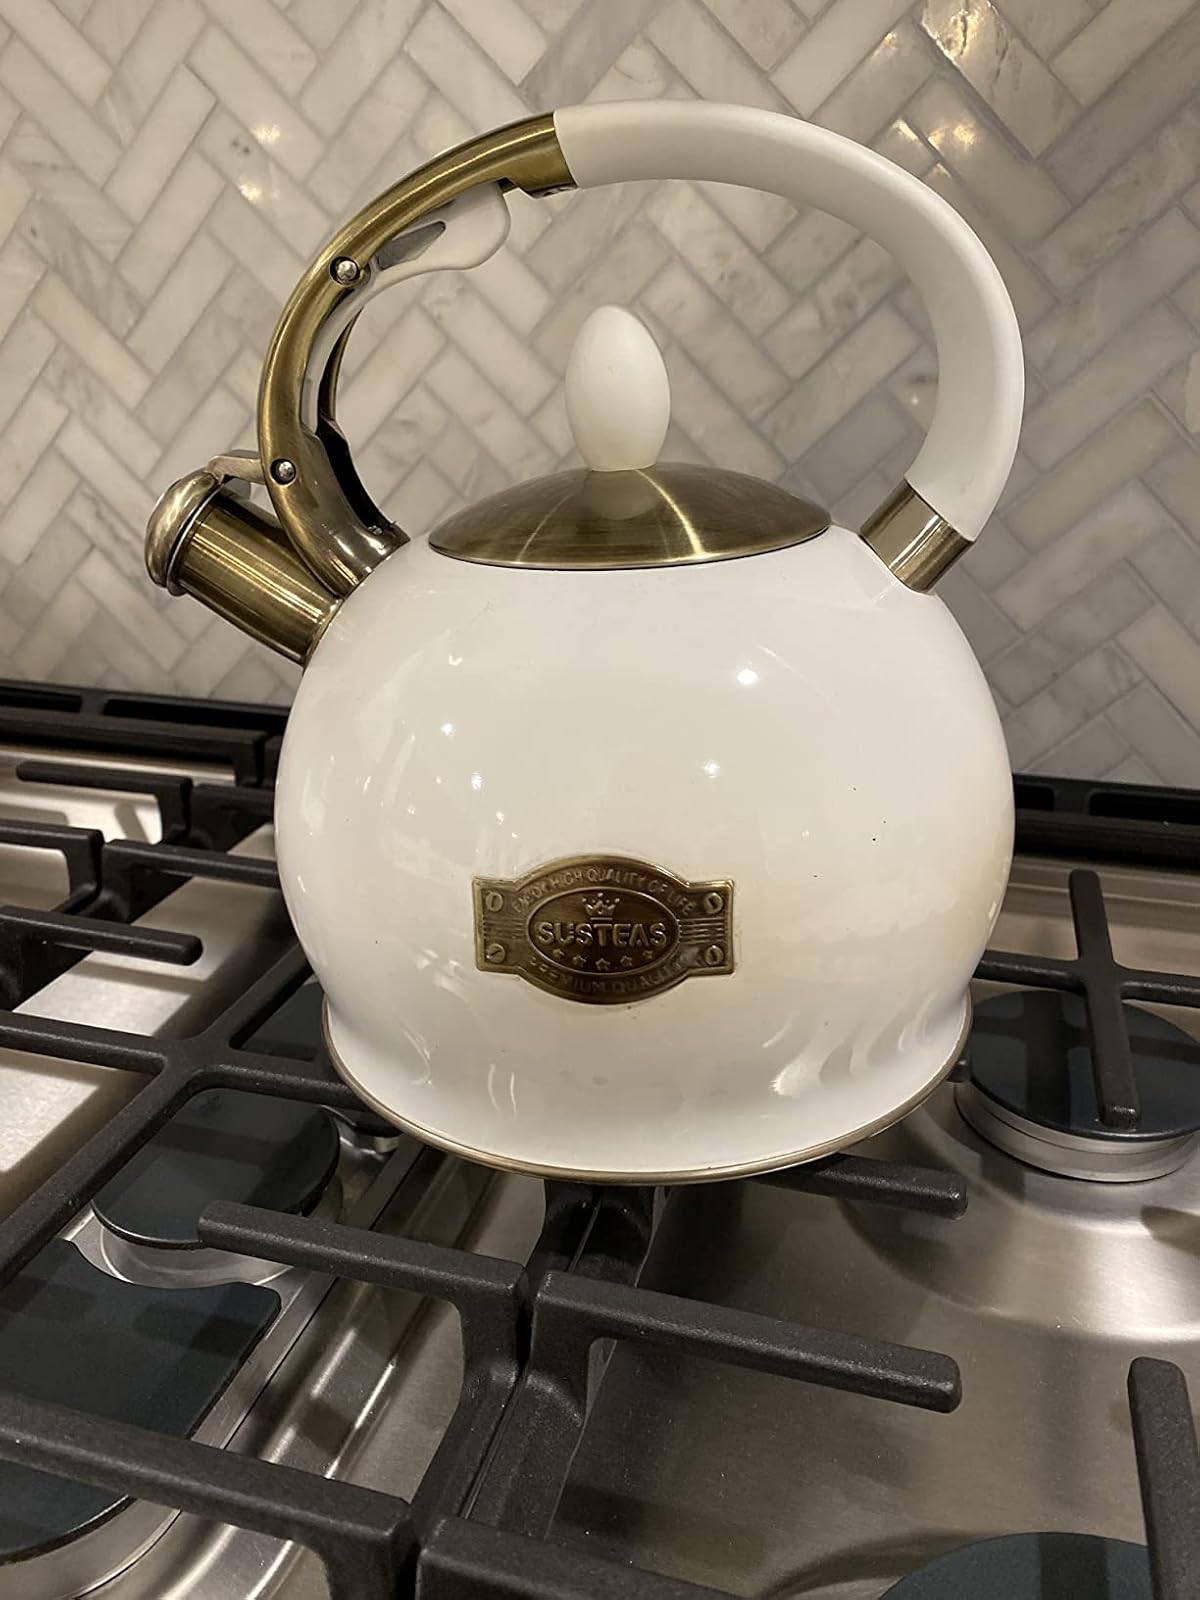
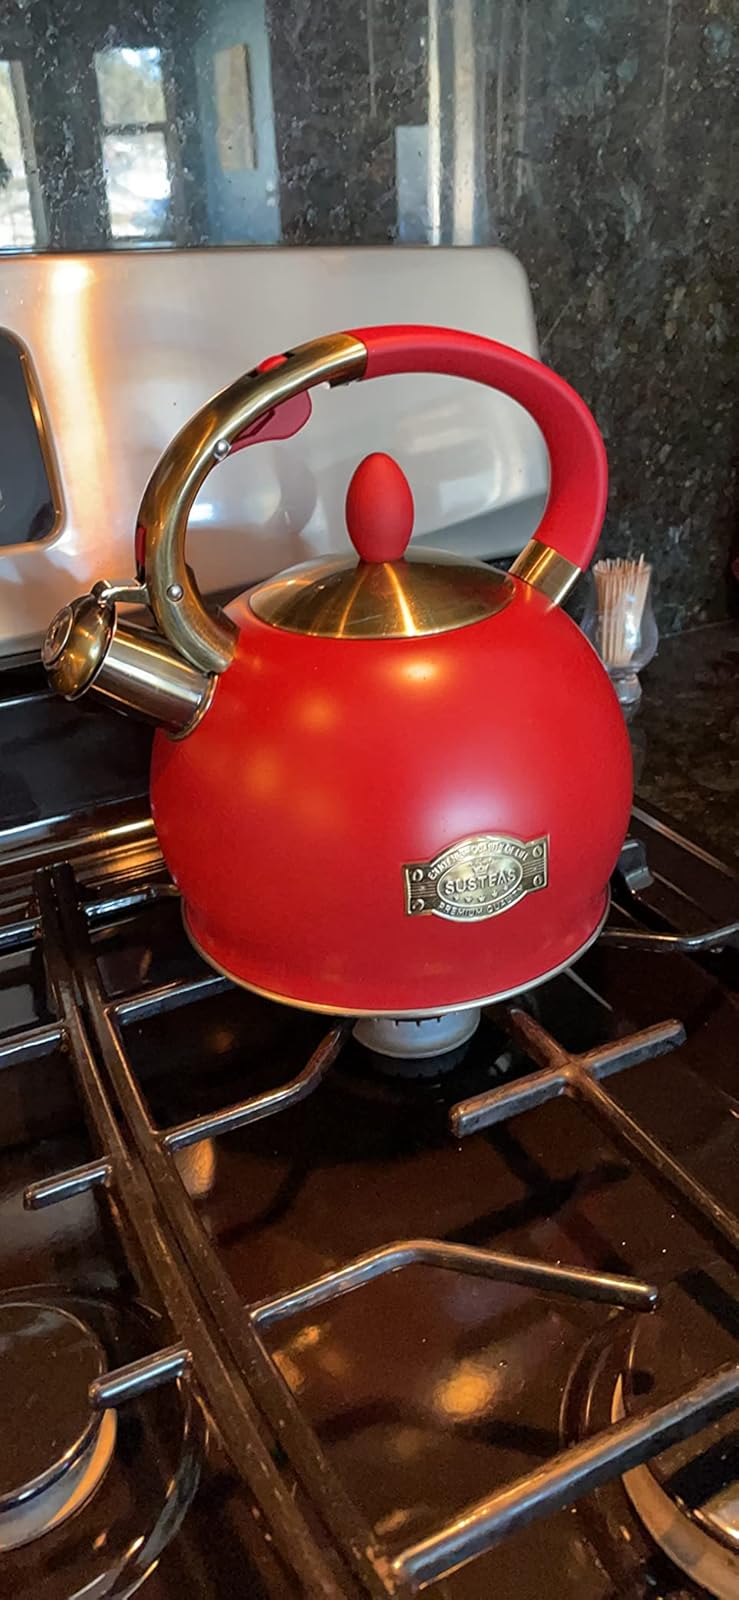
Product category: items_kettle
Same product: no